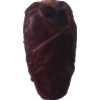
Label: dates